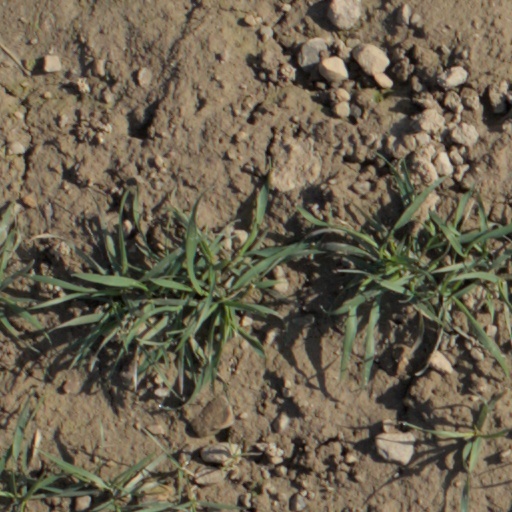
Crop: wheat